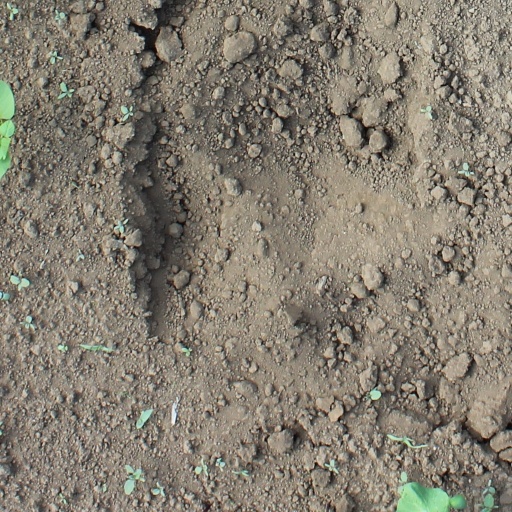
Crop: soybean